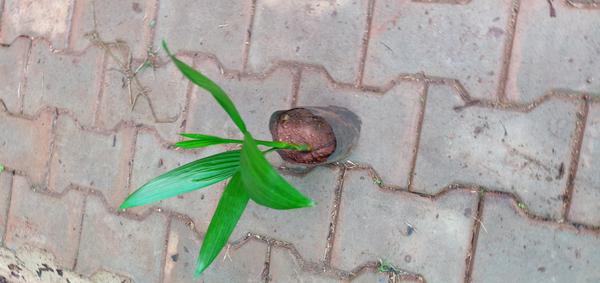
Plant: Betel_Nut